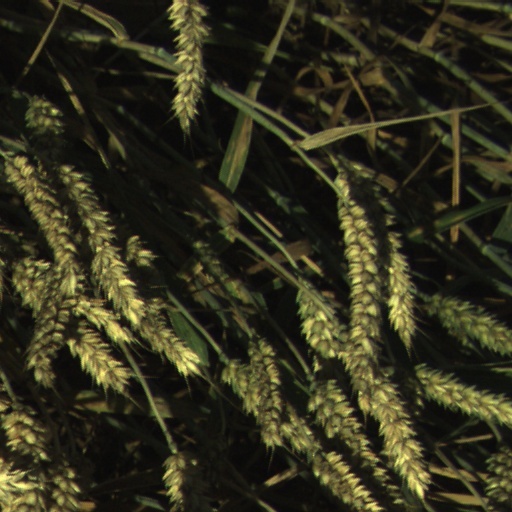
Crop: wheat